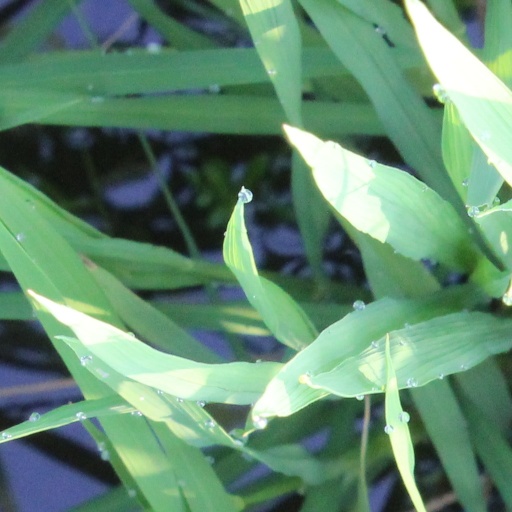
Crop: rice